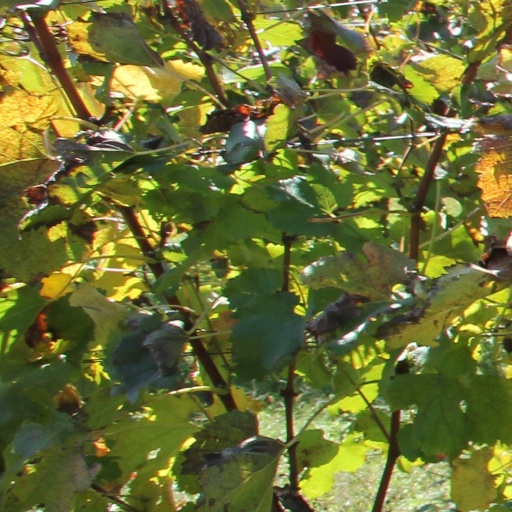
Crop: grape